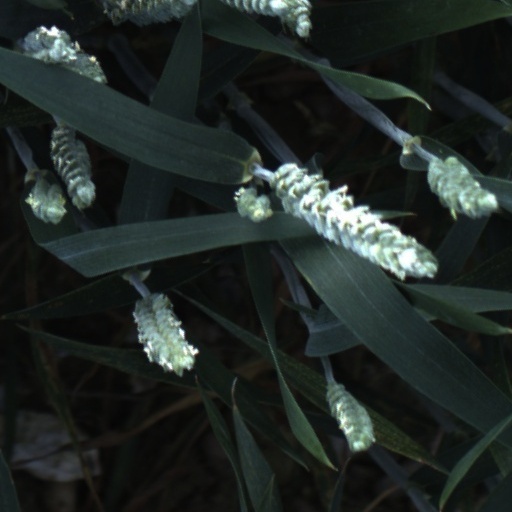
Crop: wheat